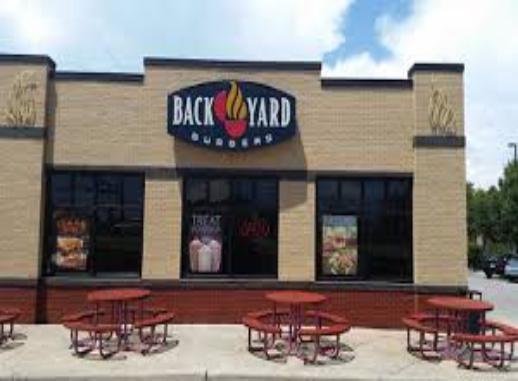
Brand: Back Yard Burgers
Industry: Food